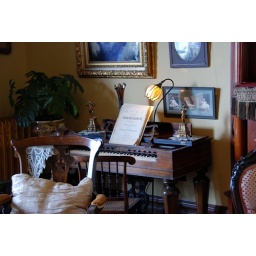
There are lots of keyboard instruments in this castle